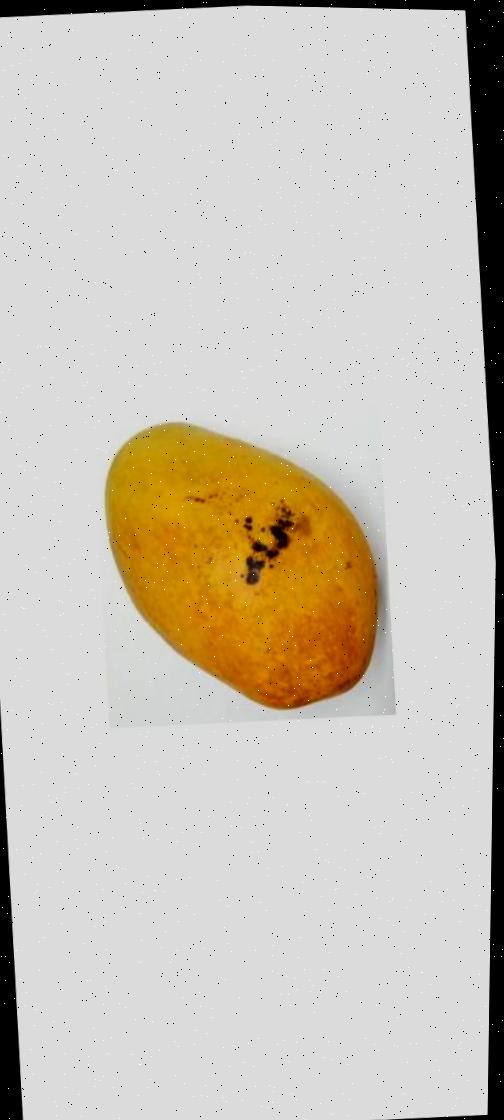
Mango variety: Bari-11